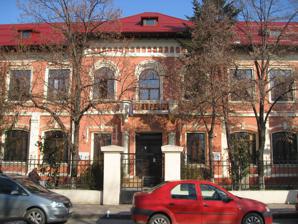
Building: Ion Maiorescu National College
Country: Bulgaria
Year built: 1896
High school in Romania Ion Maiorescu National College Ion Maiorescu National College ( Romanian : Colegiul Național Ion Maiorescu ) is a high school located at 8 Nicolae Droc Barcian Street, Giurgiu , Romania. The Giurgiu City Council decided to open a gymnasium in 1868, and work soon began on a building. Ready in little over a year, the school opened in November 1869. It had eighteen pupils taught by two teachers. Nicolae Droc Barcian joined the faculty in 1870, rising to principal in 1873 and becoming a prominent local figure. In 1890, Upon his suggestion, the school was named after 1848 revolutionary and education reformer Ion Maiorescu . The current school building was started in 1895 and completed the following year. During World War I, between 1916 and 1918, the school was closed, with teachers protesting its occupation by German troops. With the addition of another grade, the gymnasium became a high school in 1919. Its new status was enshrined by law in 1923, when the full complement of grades started to function. The institution acquired significant prestige in the interwar period, with renowned teachers, strict discipline and a high level of learning. In 1948, the new communist regime reduced the course to eleven grades; the next set of 12th-graders would not graduate until 1969. A new wing was added in 1957–1959, while the gymnasium dates to 1976. The number of faculty rose from 33 to 44 from 1968 to 1969, reflecting a rise in the student population. In 1996, following the Romanian Revolution , it was declared a national college. The school building is listed as a historic monument by Romania's Ministry of Culture and Religious Affairs . Faculty and alumni Faculty Nicolae Cartojan Traian Lalescu Alumni Nicolae Dărăscu Tudor Vianu Notes